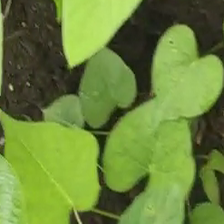
Weed species: Obscure_morning _glory(Ipomoea obscura)